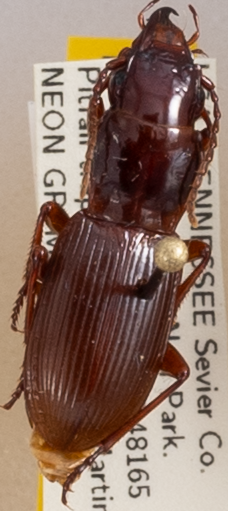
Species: Pterostichus acutipes acutipes
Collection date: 2019-06-25
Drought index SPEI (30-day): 0.13
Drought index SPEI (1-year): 2.09
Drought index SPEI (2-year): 2.09